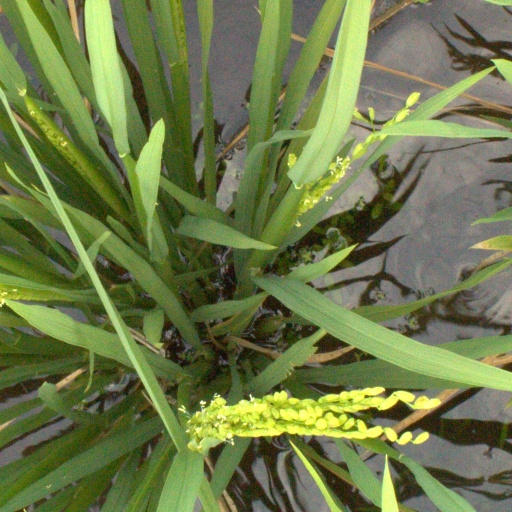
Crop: rice